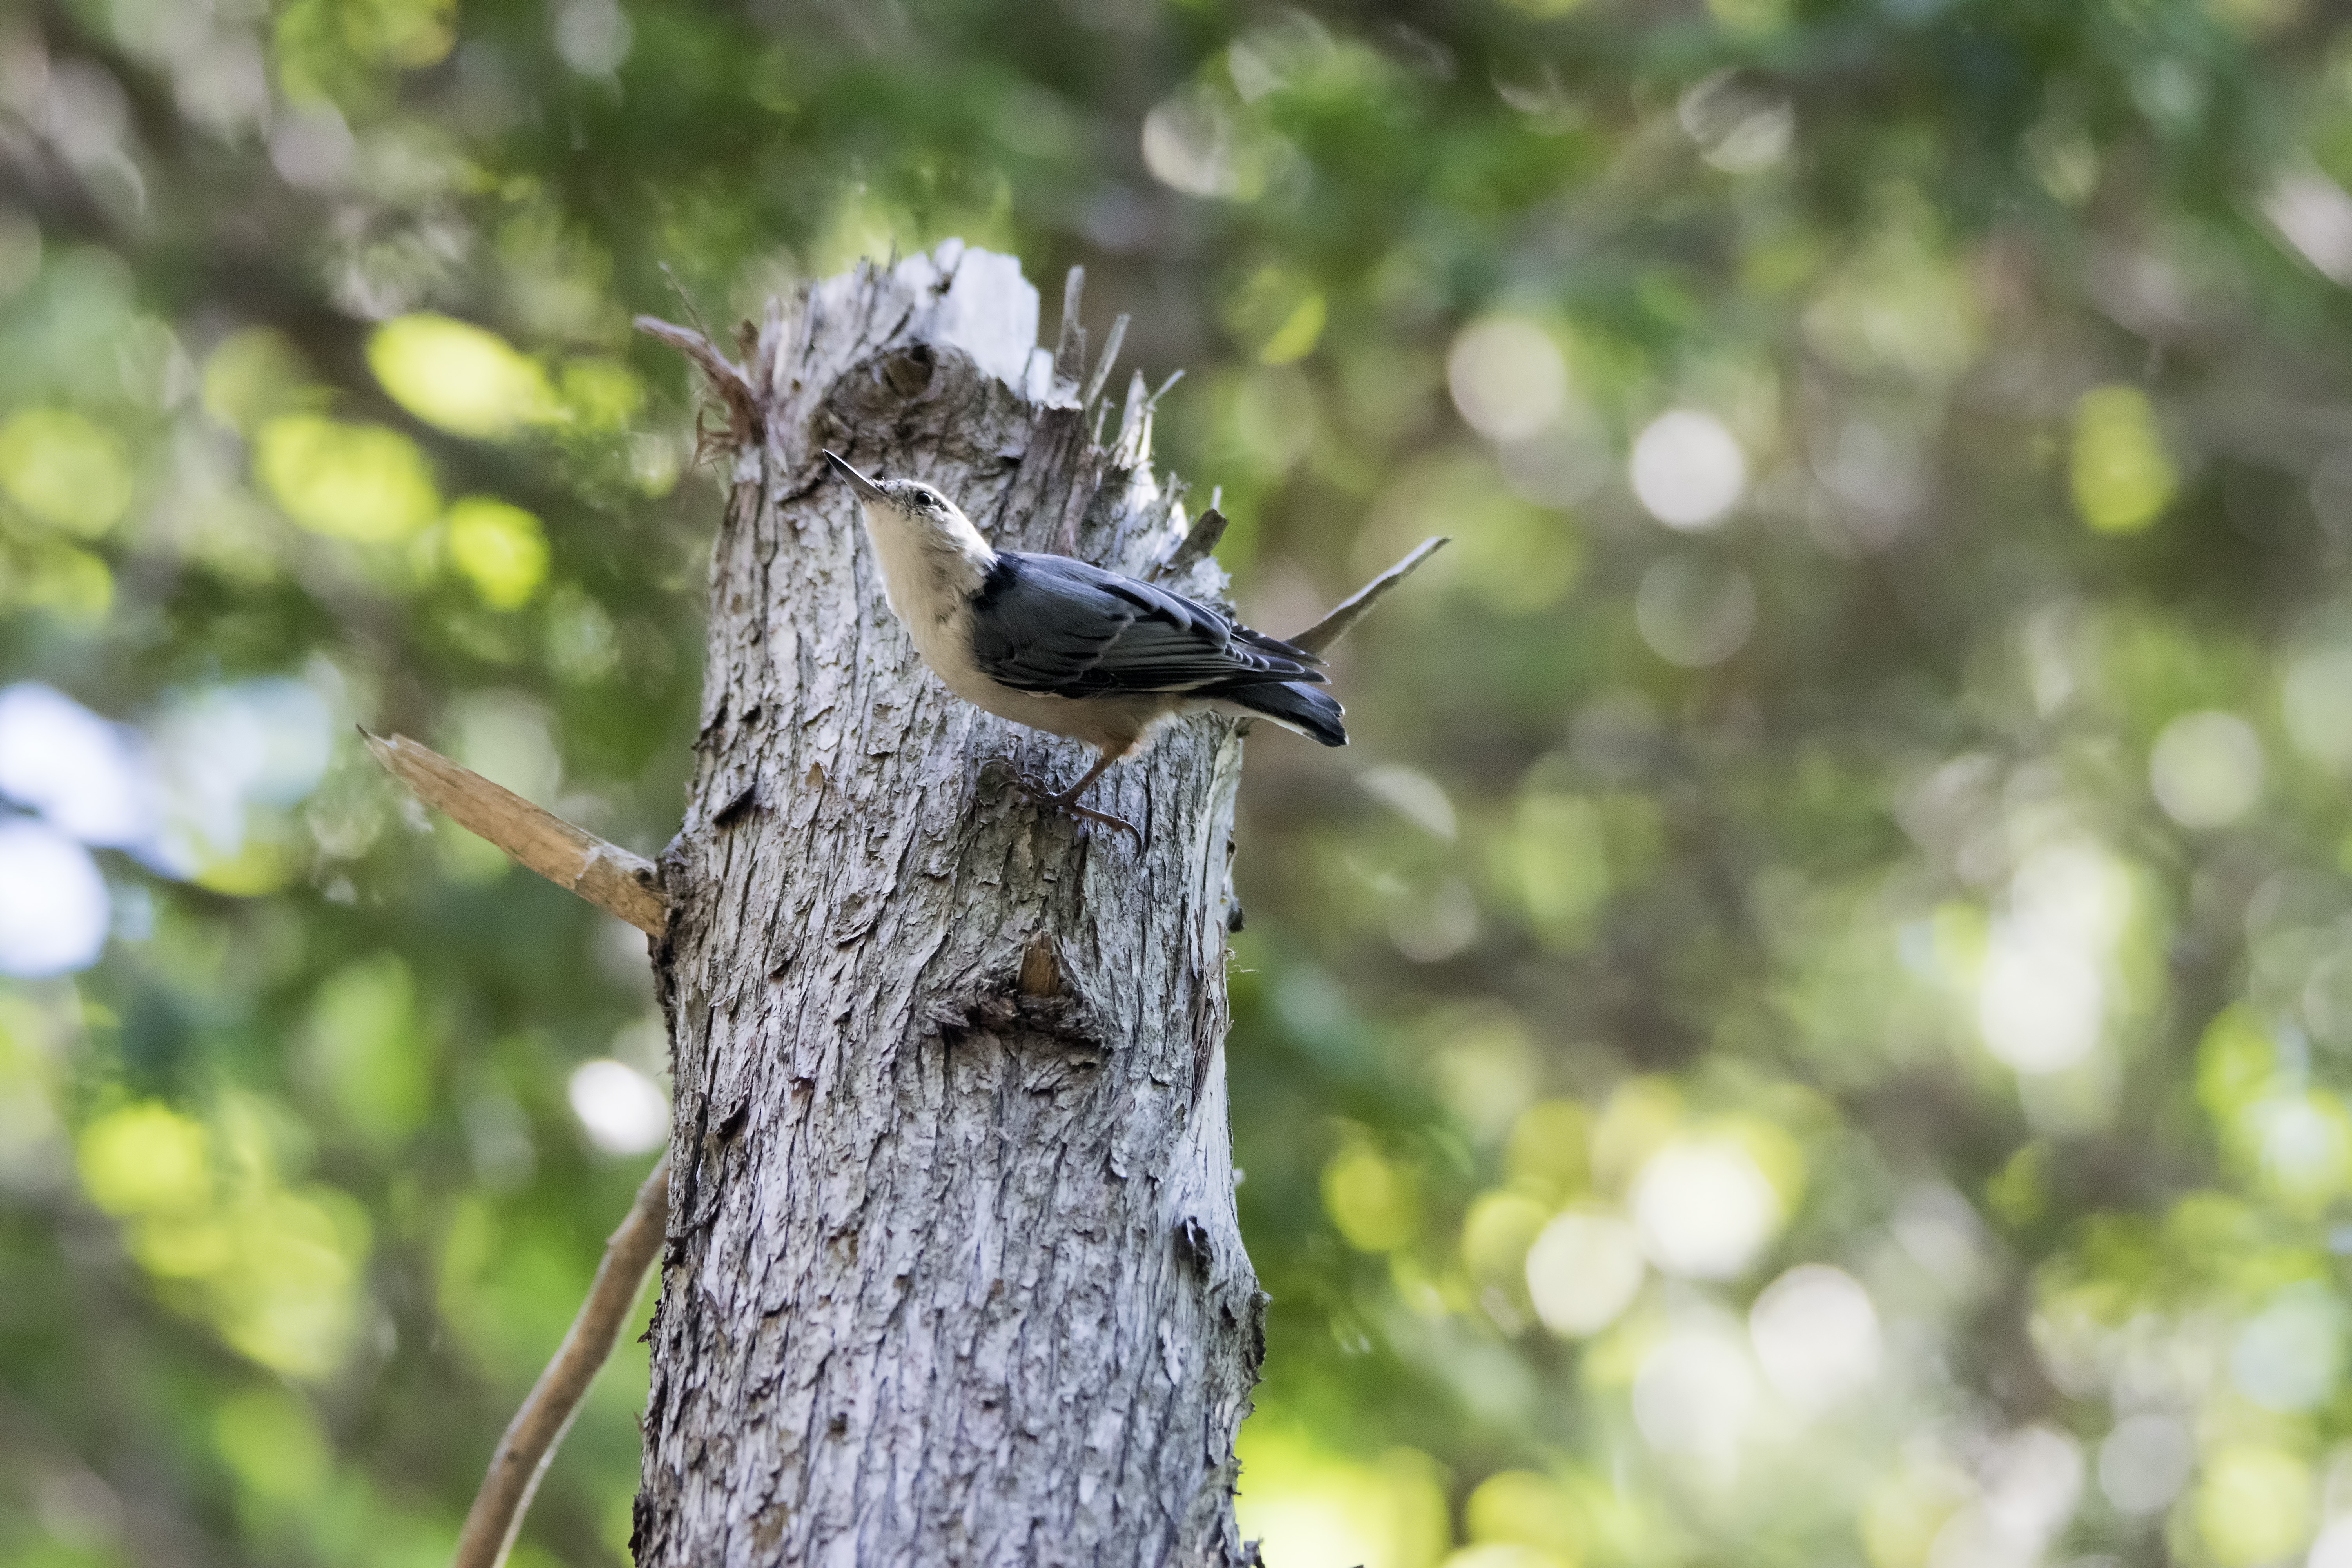
tree, nature, branch, bird, white, wildlife, green, beak, fauna, close up, canada, a, vertebrate, quebec, woodpecker, blanche, sherbrooke, oiseau, sittelle, poitrine, breasted, nuthatch, perching bird